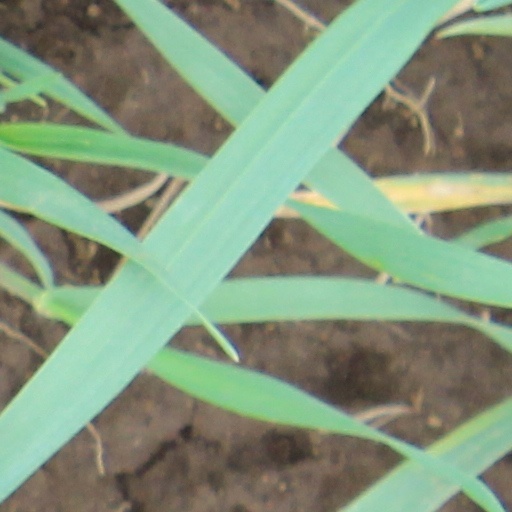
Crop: wheat